Roman Theatre (Mérida)

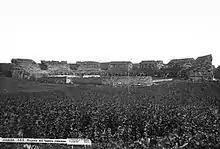
The Roman theatre in 1867, before the archaeological excavations. Photo by J. Laurent

The theatre is located in the archaeological ensemble of Mérida, one of the largest and most extensive archaeological sites in Spain. It was declared a World Heritage Site by UNESCO in 1993. The theatre was located on the edge of the Roman city adjacent the city walls. Some of the seating was built into a hill called the Cerro de San Albin.